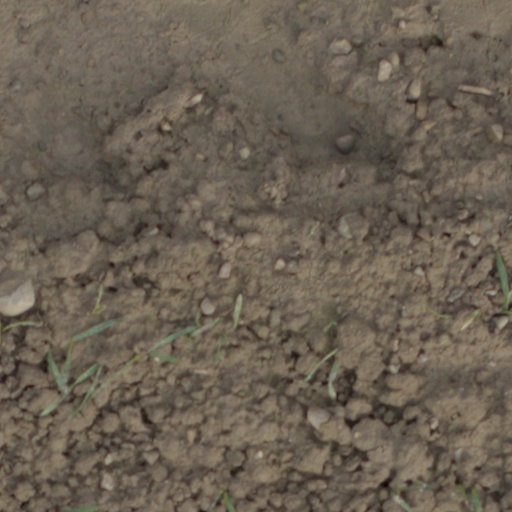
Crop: wheat